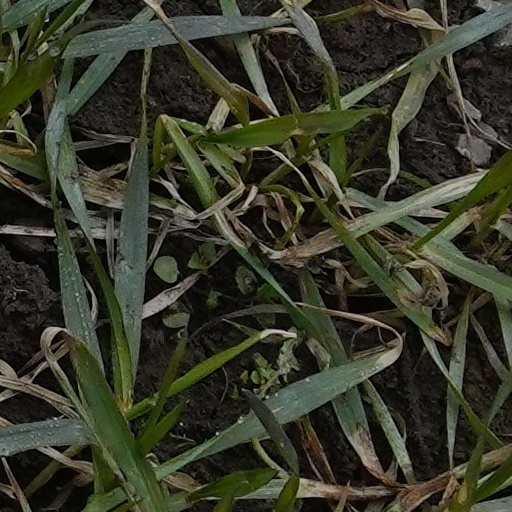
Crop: wheat